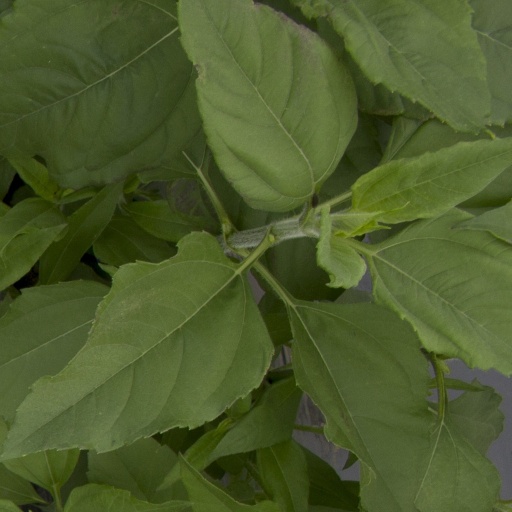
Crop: Jerusalem artichoke